Place de Clichy station

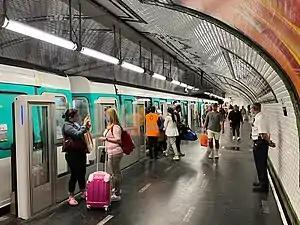

Place de Clichy is a station of the Paris Métro, serving Paris Metro Line 2 and Line 13 at the junction of the 8th and 17th arrondissement of Paris.